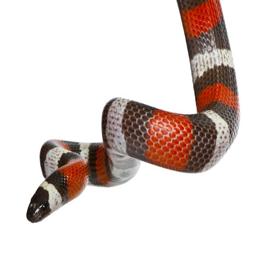
Animal: snakes